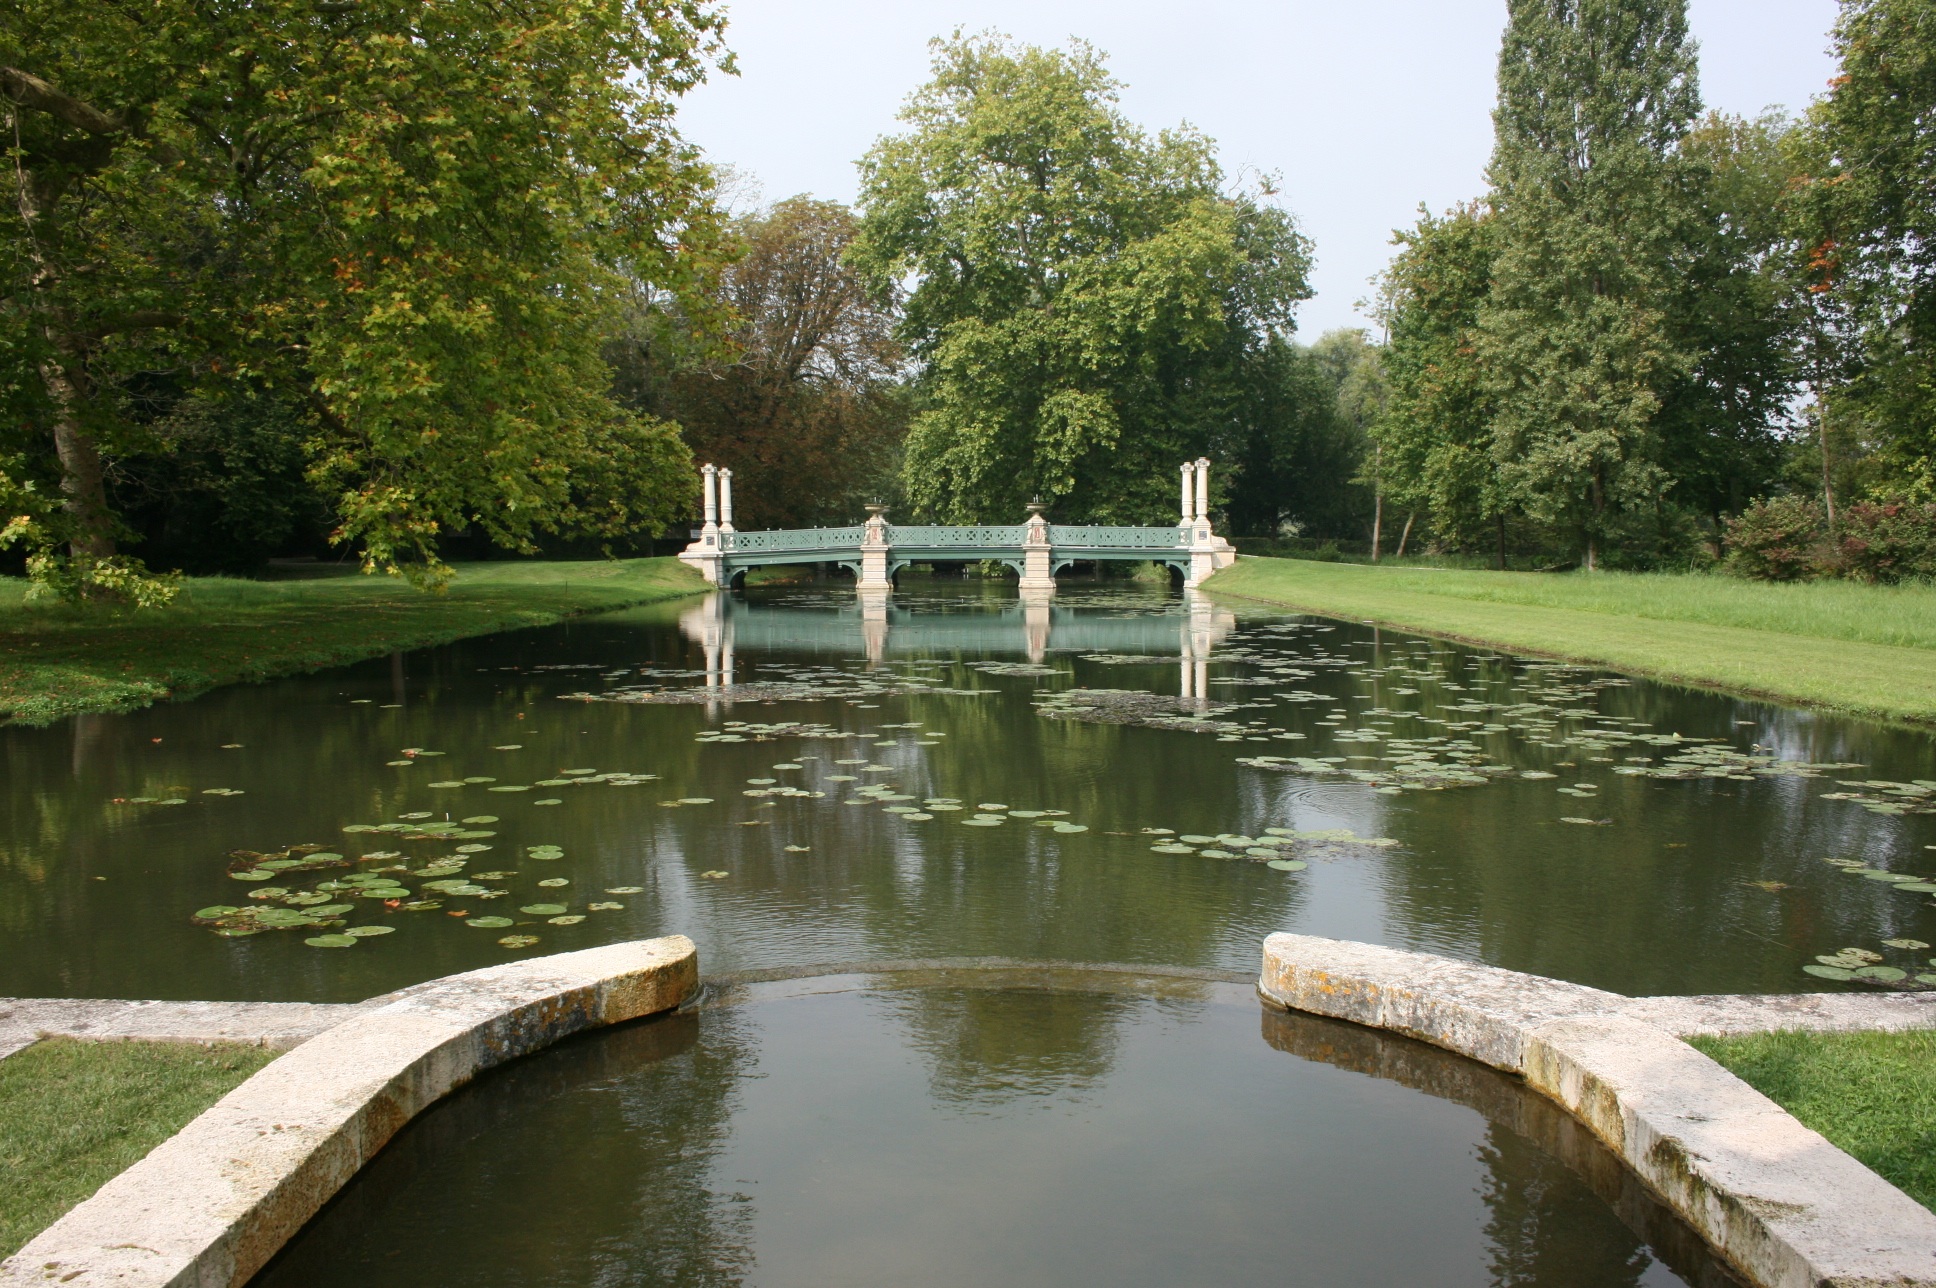
water, bridge, lake, canal, pond, france, tranquility, swimming pool, peace, reservoir, garden, waterway, estate, watercourse, english garden, reflecting pool, fish pond, chateau de chantilly, landscape architect, island of love, the french nobility